Ca d'Oro Building

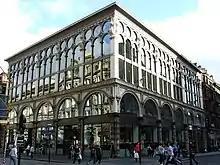
Ca d’Oro Building

The Ca d’Oro Building is a commercial building in the Scottish city of Glasgow. The building was made a Category B listed building in 1970 and was then upgraded to Category A in 1988 after being restored from a fire.